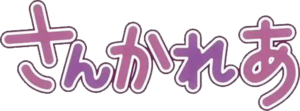
Sankarea : Adorable Zombie est un manga écrit et illustré par Mitsuru Hattori, dans lequel on suit l'histoire d'une jeune fille qui devient un zombie. Il est publié au Japon entre 2009 et 2014 dans le magazine Bessatsu Shōnen Magazine de l'éditeur Kōdansha, et compte un total de onze volumes reliés. La version française est publiée par Pika Édition.